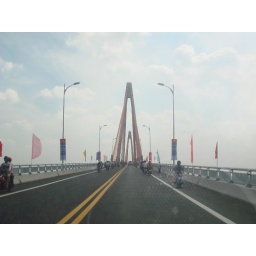
A new bridge crossing the river in Ben Tre province